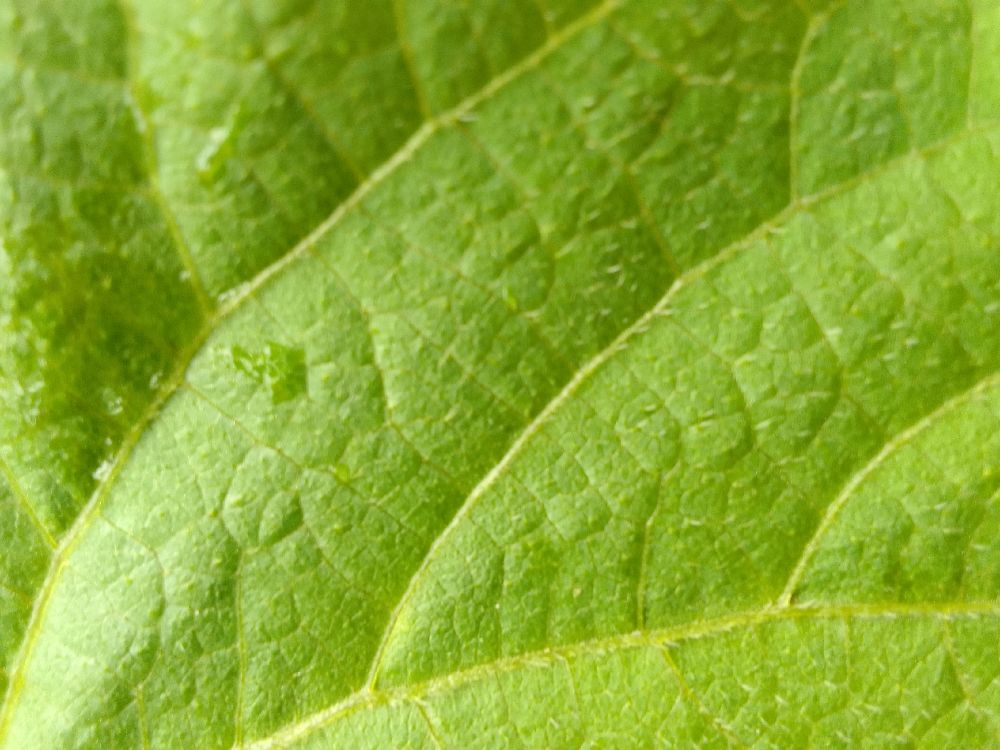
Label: healthy